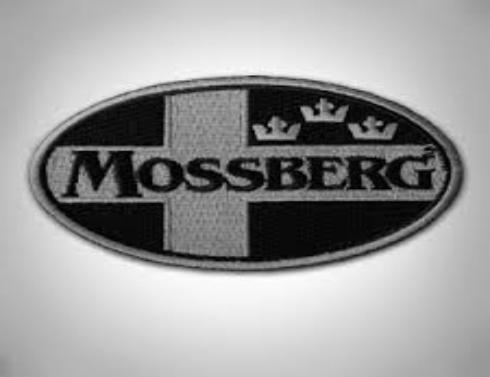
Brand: mossberg
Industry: Others